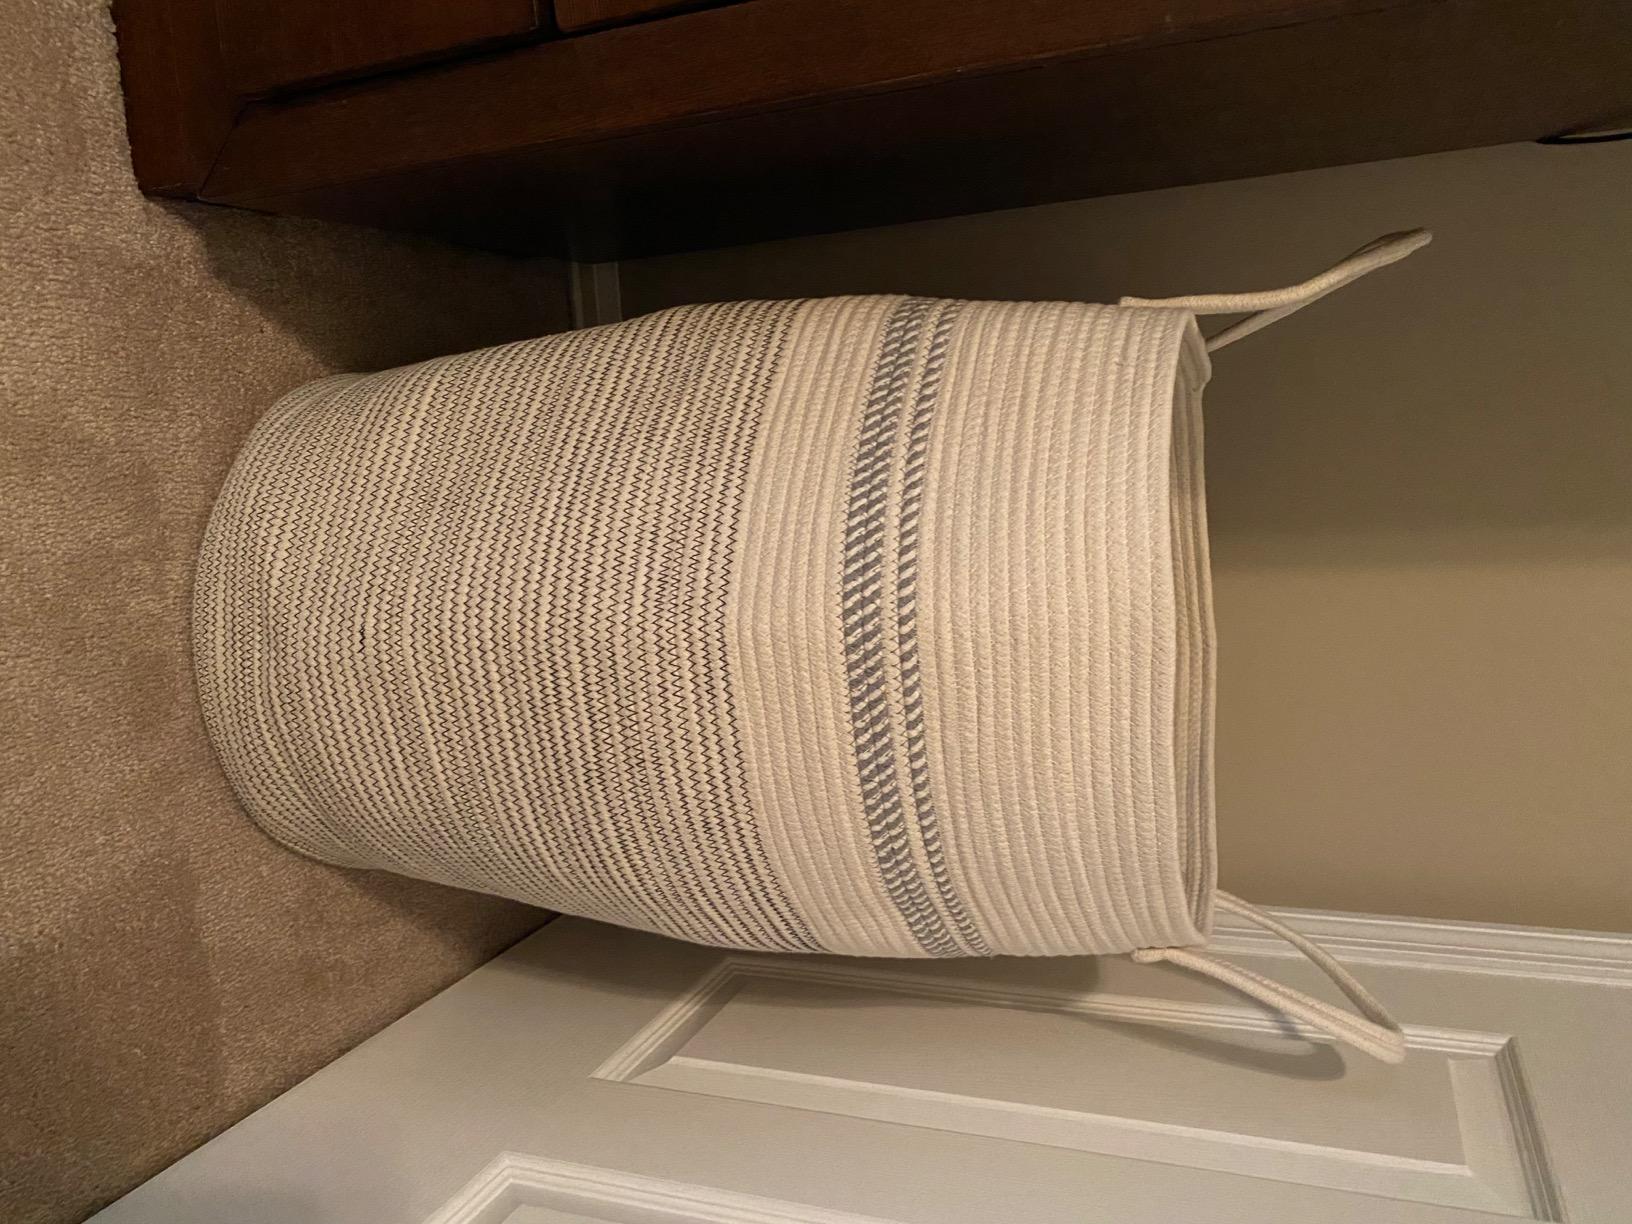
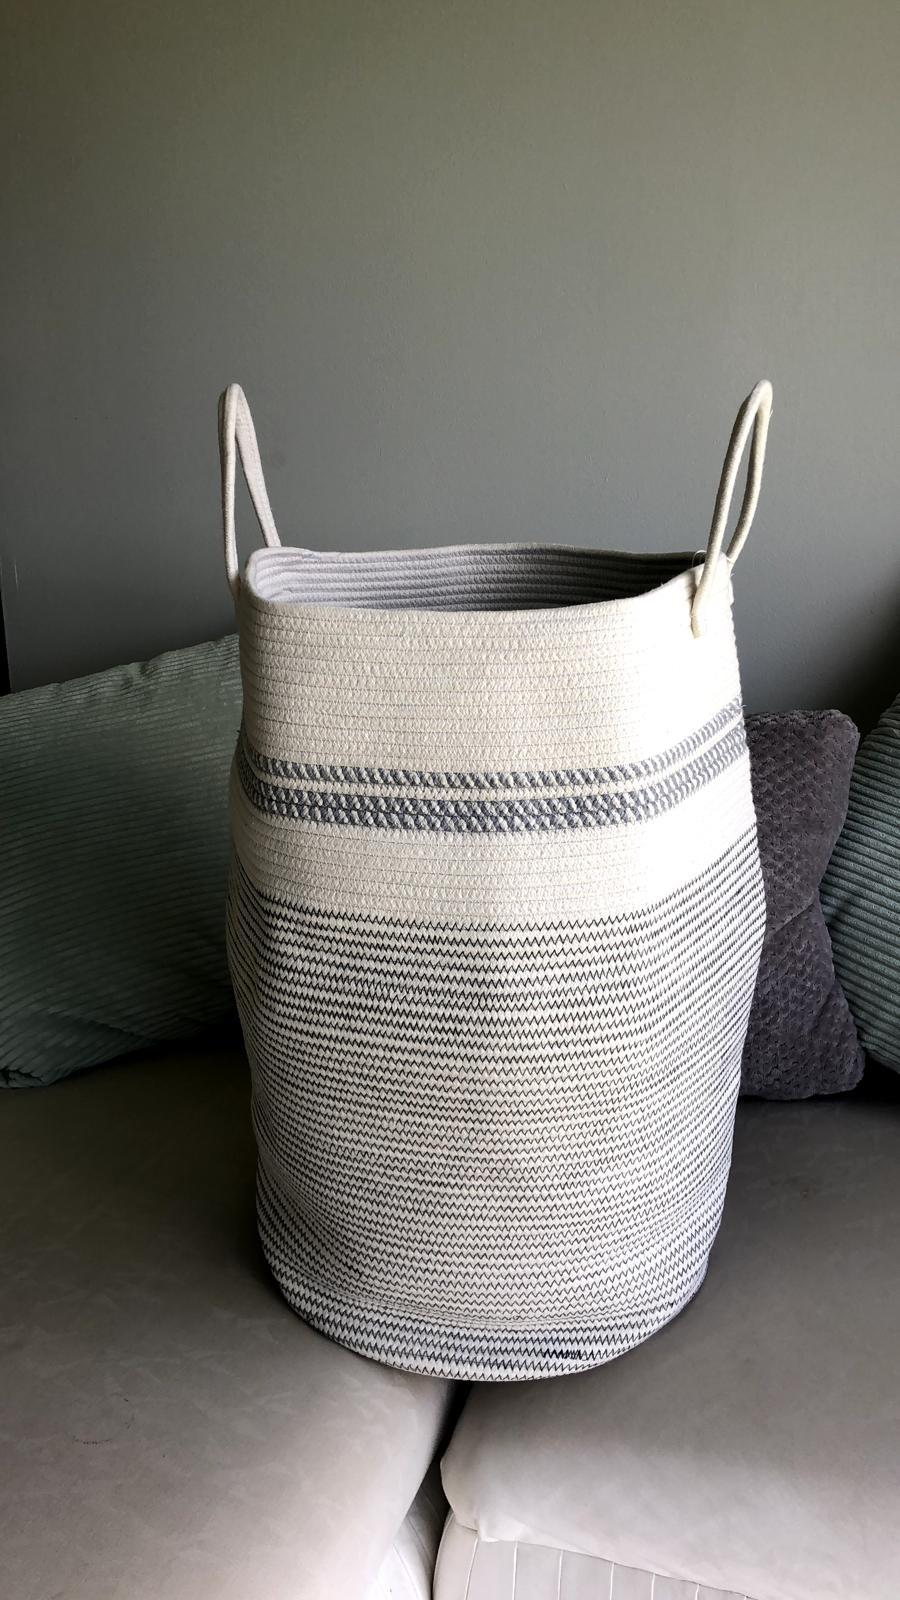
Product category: items_hamper
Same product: yes